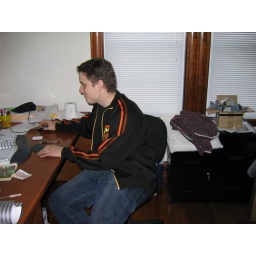
Court using Christina's super computer in our messy office :0